Tornado outbreak of May 22–27, 2008

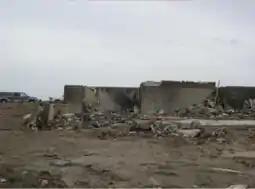
A large and well-built house that sustained EF5 damage at the east edge of Parkersburg. Note the concrete walk-out basement wall partially pushed over on the left.

A strong supercell developed in northeast Iowa, west of Waterloo in the late afternoon of May 25, 2008. The first tornado warning of the cell was issued at 4:22 pm CDT (21:22 UTC) for the Parkersburg area. A large tornado developed shortly after, touching down two miles south of Aplington in Grundy County at 4:48 pm CDT. East of Aplington, the tornado traveled through a series of farm fields, leaving distinct cycloidal marks in the corn stubble. It then tracked toward Parkersburg, becoming violent, intensifying to EF5 strength, and growing into a large wedge-shaped tornado as it tore through the southern part of the community just before 5:00 pm CDT. Numerous homes and businesses, two banks, and a high school were destroyed as the south side of Parkersburg was essentially flattened. As the tornado entered town, a large and well-constructed metal frame industrial building that was being converted into a church was obliterated at EF5 intensity, with the structure's metal beam frame mangled into a pile and pushed off of the foundation. Beams were twisted and sheared off at their bases at this location. Residential areas in Parkersburg were devastated by the tornado, as whole neighborhoods were leveled and entire rows of homes were swept away, leaving only basements behind in some cases. Some of the homes swept away in town were bolted to their foundations. A rebar support set into the foundation of one home was found snapped in half, hardwood trees throughout southern Parkersburg were completely debarked and denuded, and shrubs were uprooted and stripped in some areas as well. Aplington-Parkersburg High School sustained EF4 structural damage, and reinforced concrete light poles near the school were snapped and dragged along the ground by the tornado, indicative of extremely intense low-level inflow winds. As the tornado exited at the east side of town, the tornado struck a golf course and a newly built subdivision. Multiple large and well-built homes with anchor bolts were swept completely away at that location. Two of these homes had no visible debris left anywhere near the foundations, one of which was built "with above standard construction methods." At one home that was swept away in this subdivision, a concrete walk-out basement wall was partially pushed over, and the concrete basement floor sustained cracking. Structural debris from the town was wind-rowed in long streaks through fields in this area, with much of the debris finely granulated into small fragments, some no larger than coins. The tornado was estimated to have been about wide as it struck Parkersburg. Seven people died in town, several of which were taking shelter in basements.